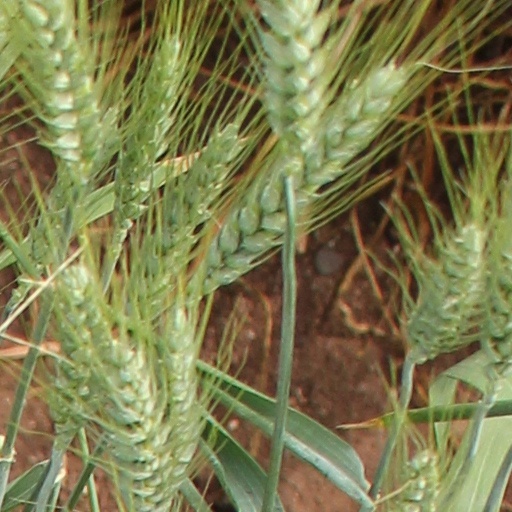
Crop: wheat